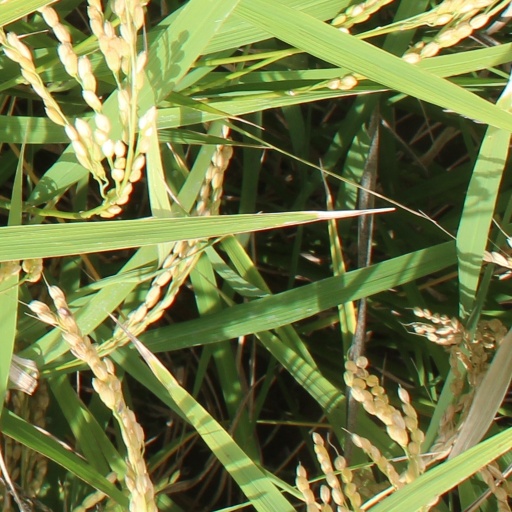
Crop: rice